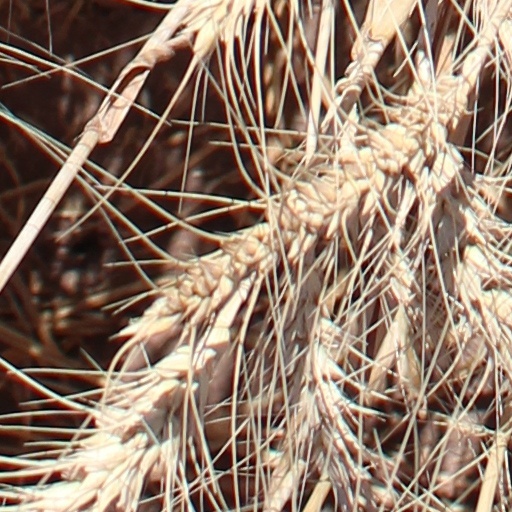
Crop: wheat